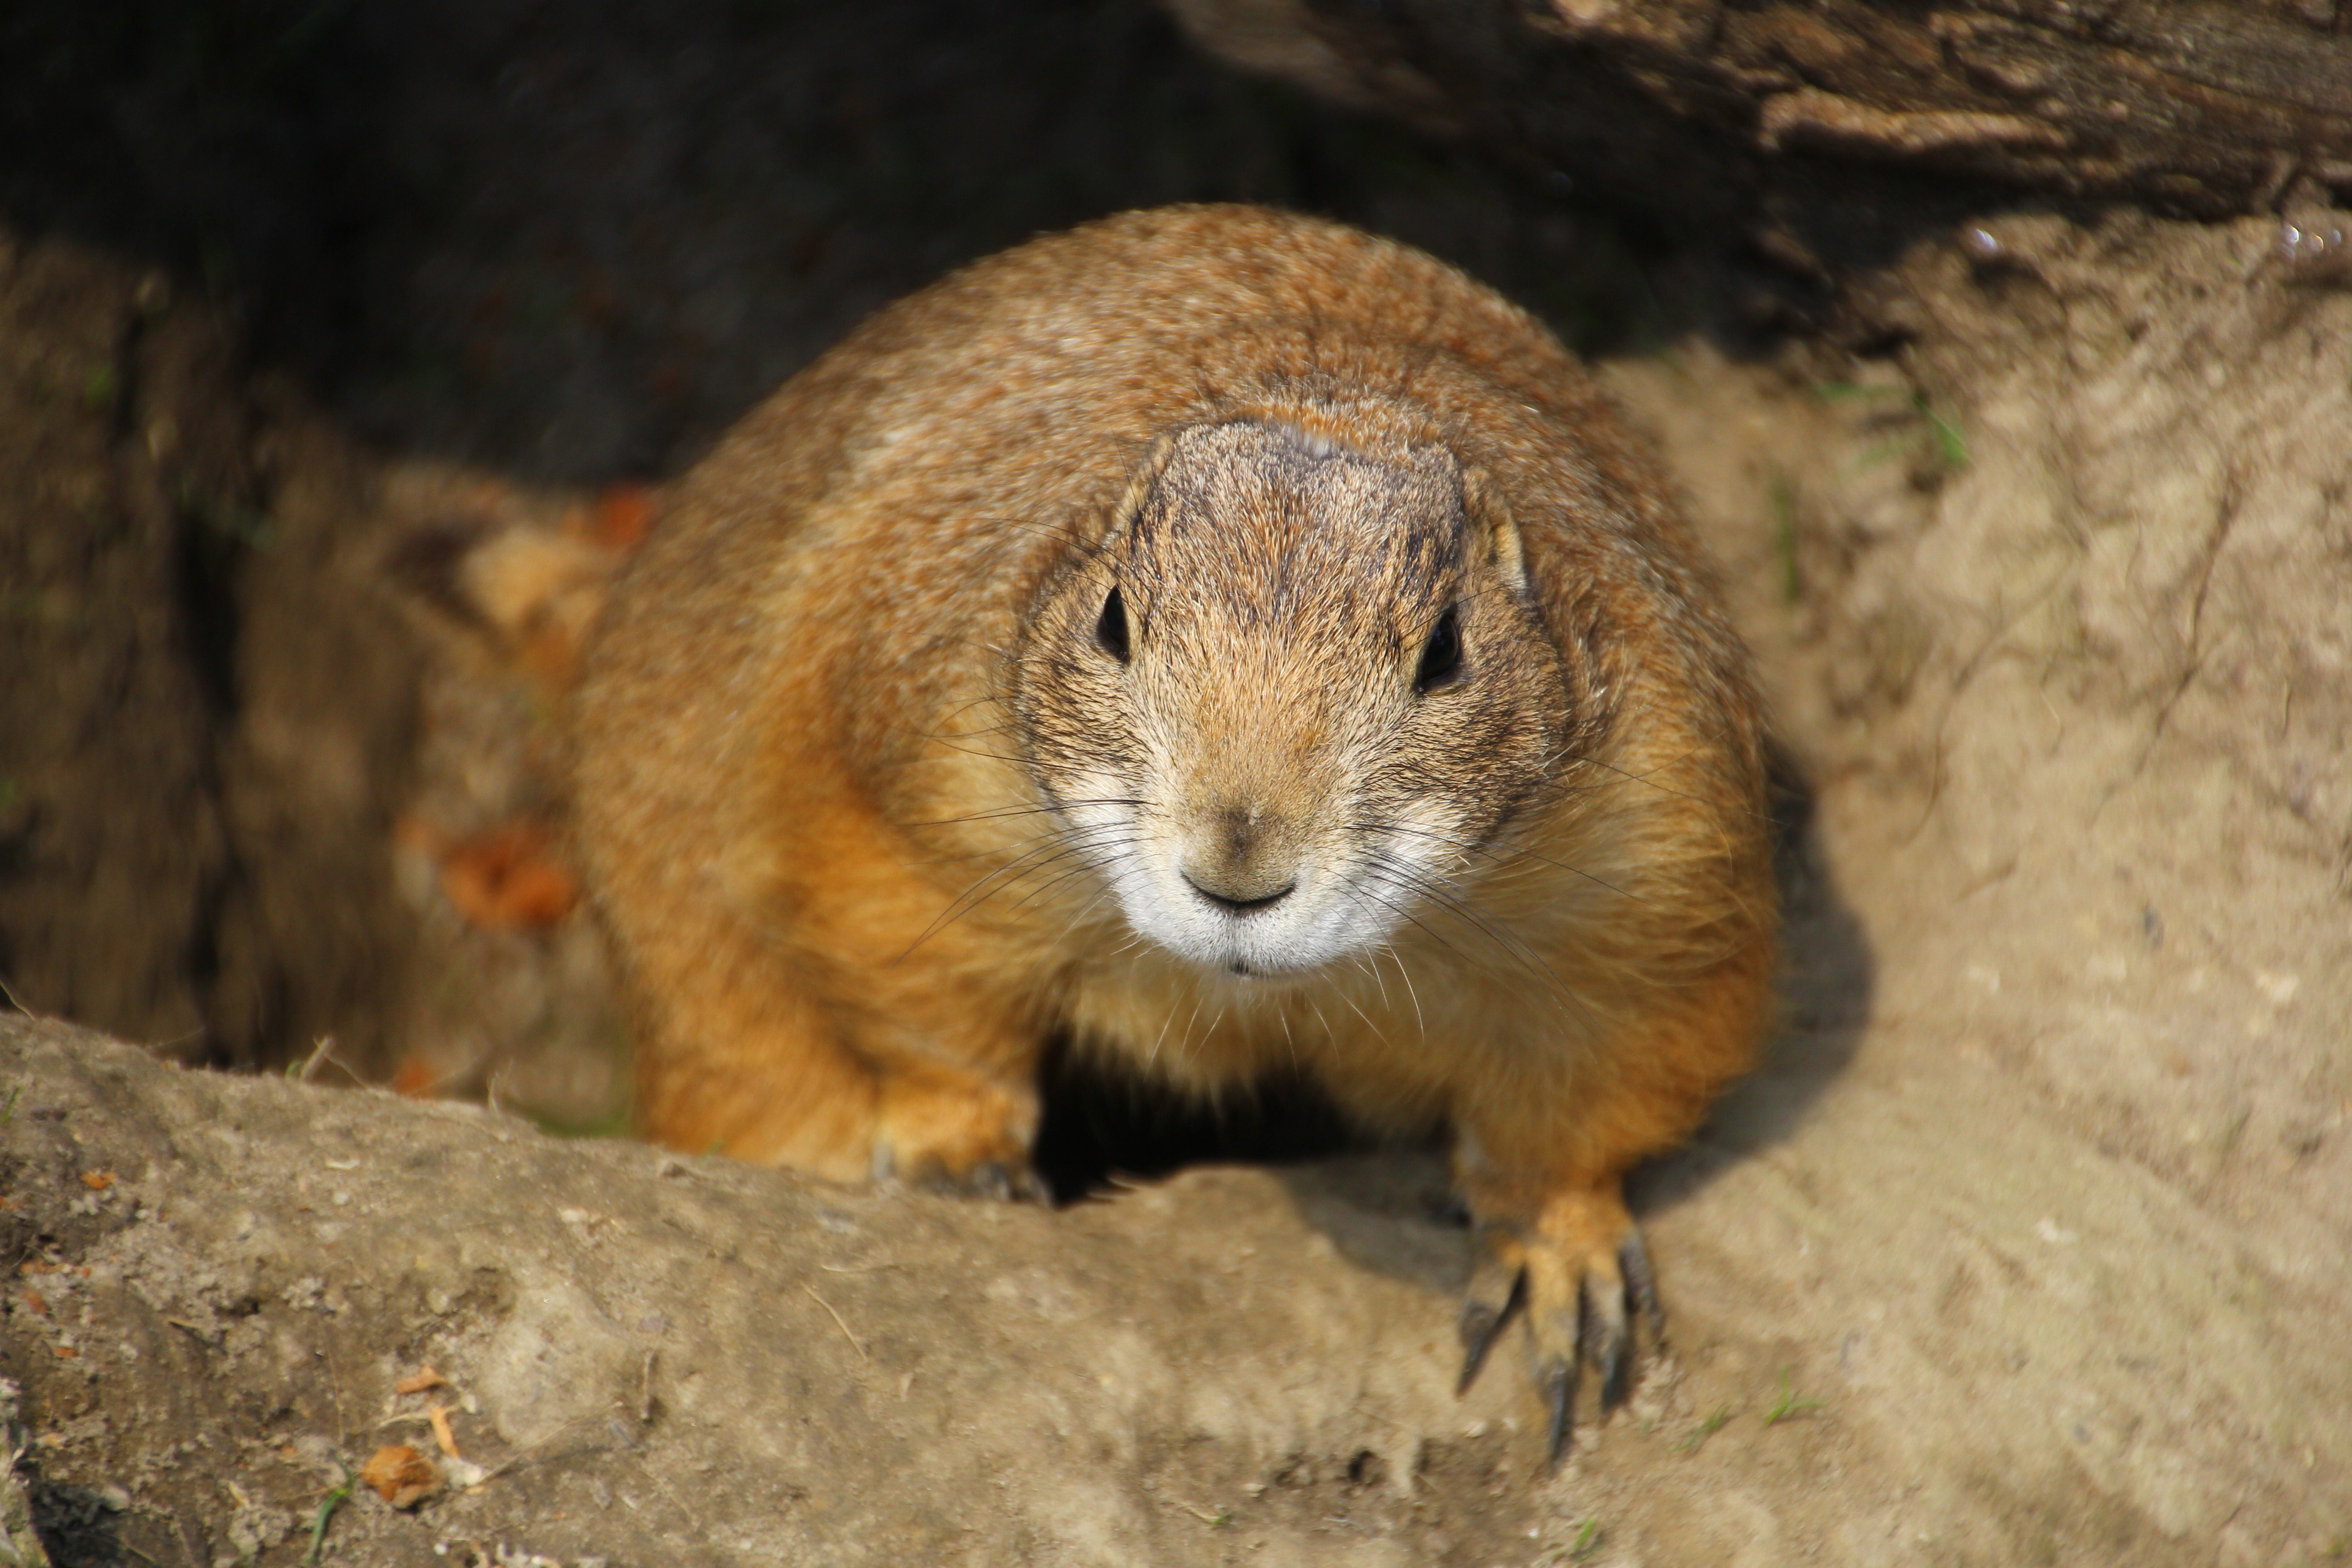
cute, wildlife, mammal, squirrel, rodent, fauna, whiskers, furry, vertebrate, chipmunk, nager, prairie dog, gerbil, fox squirrel